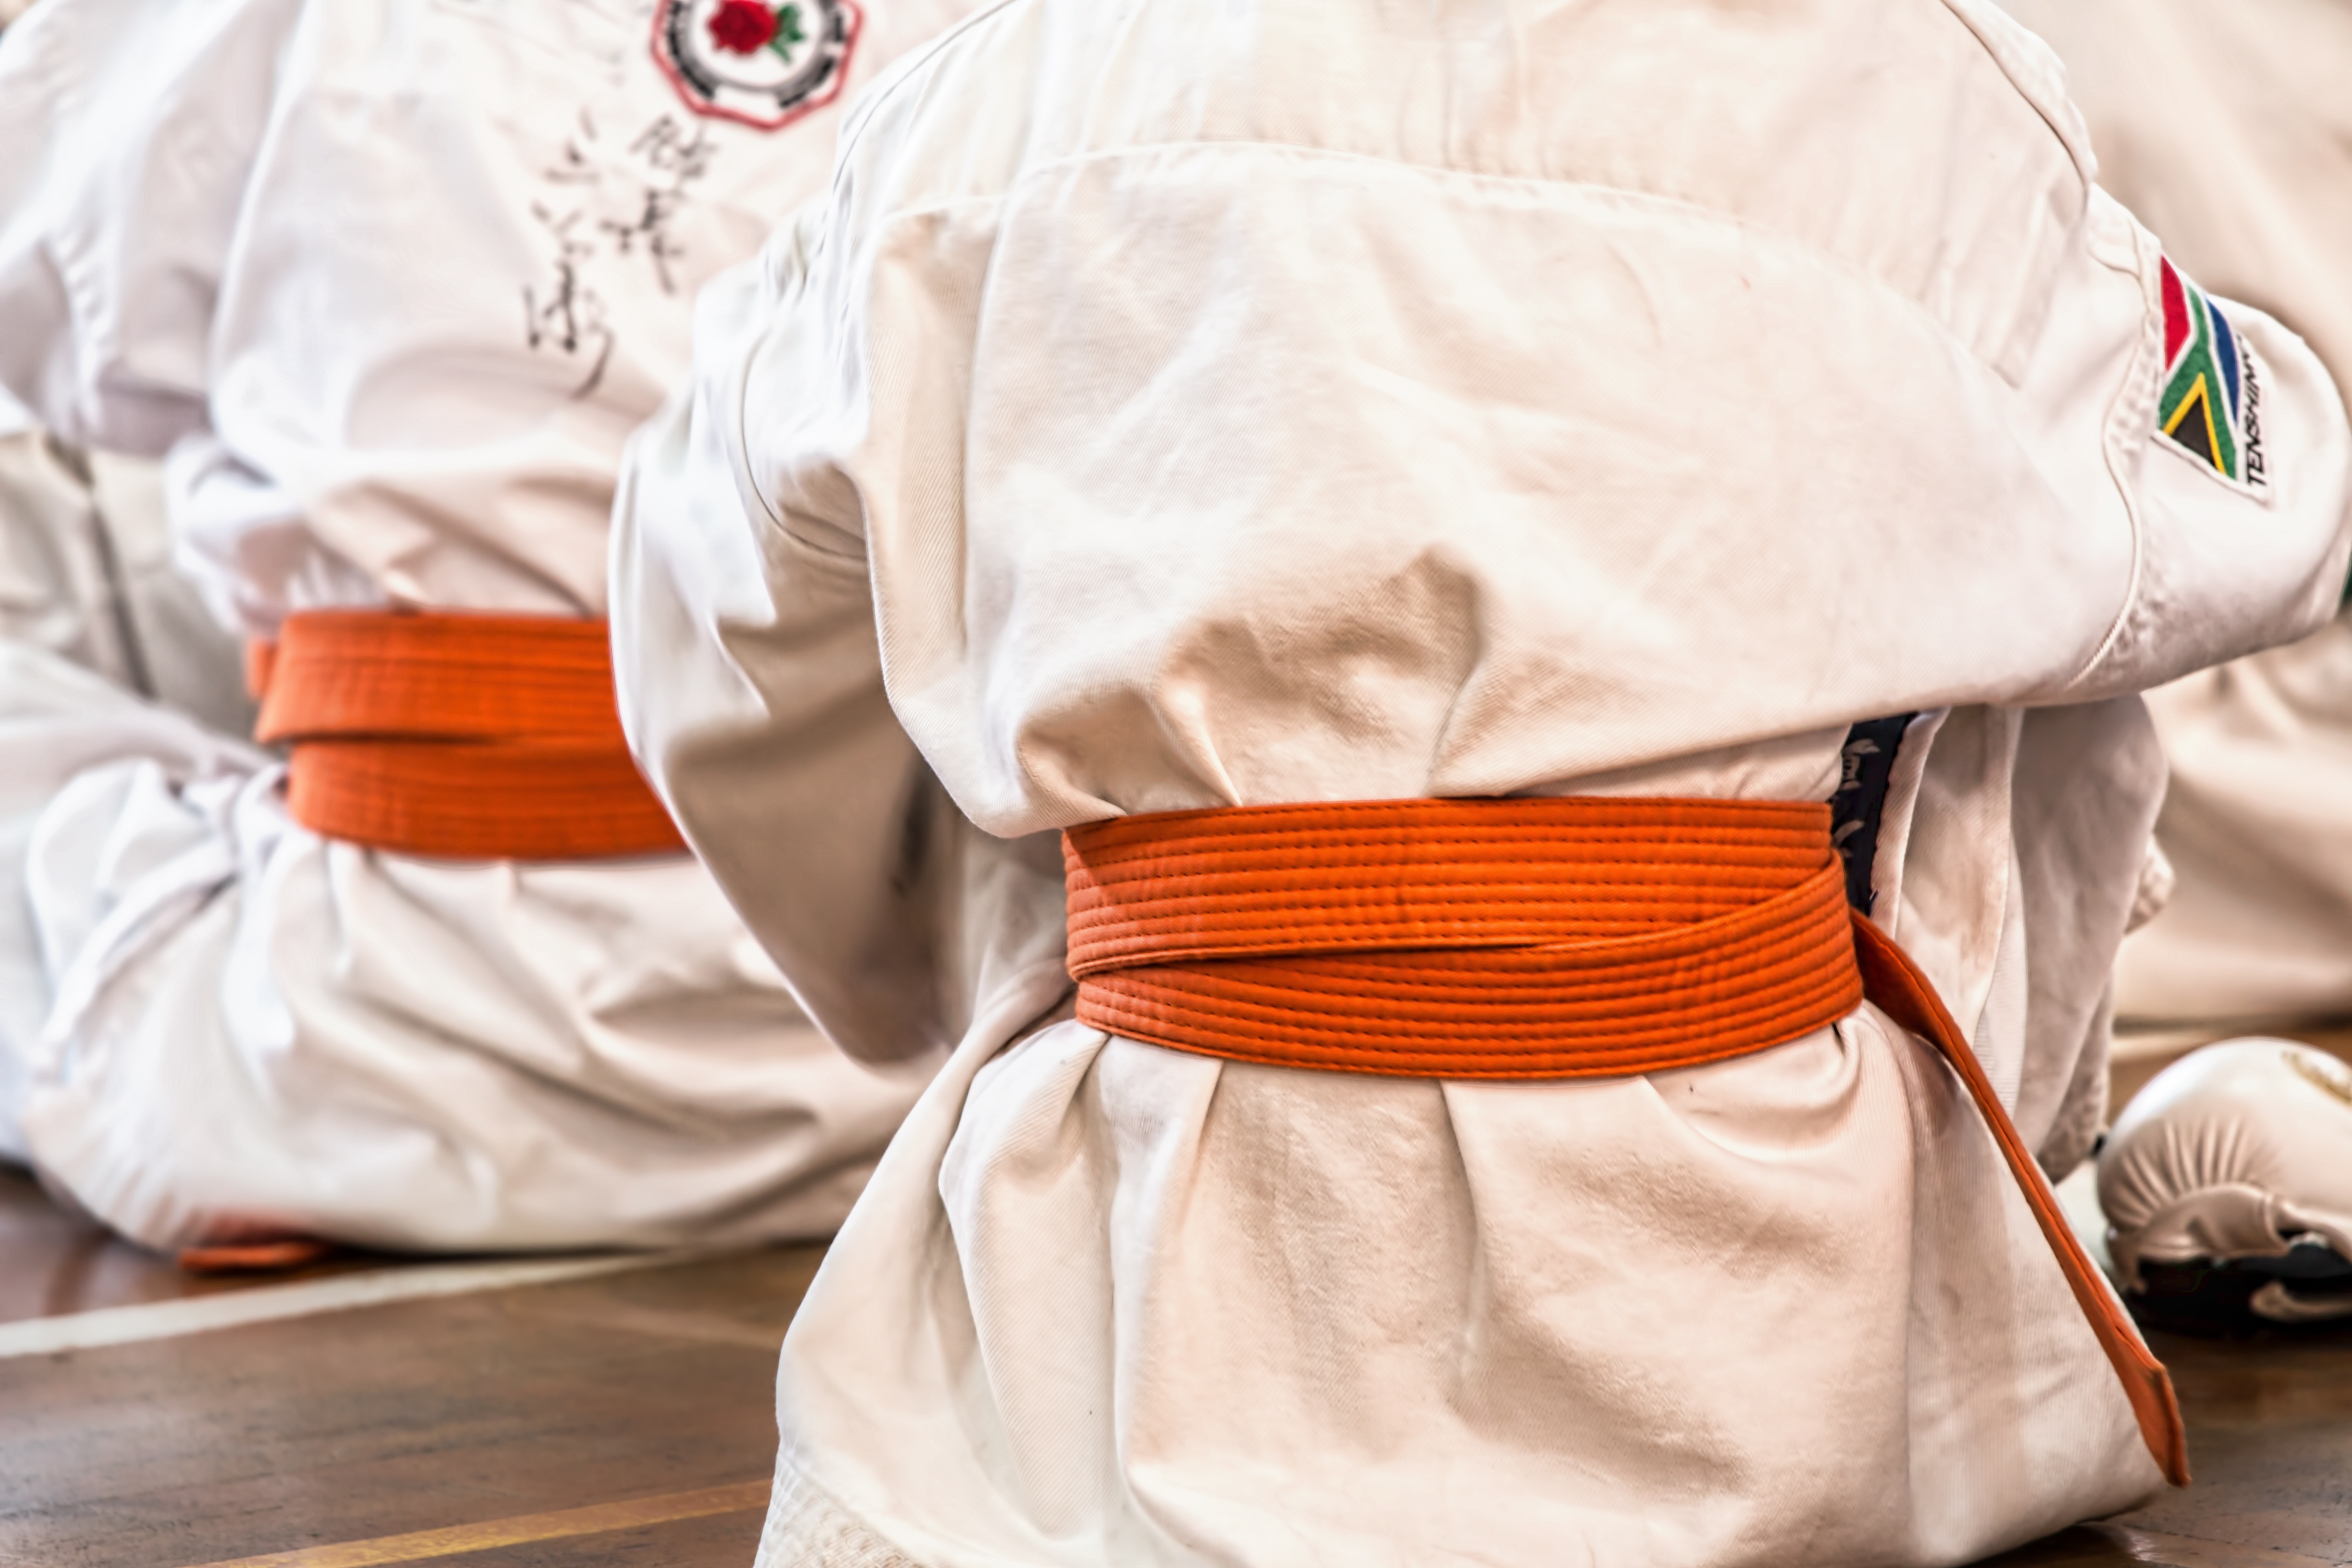
white, sport, young, spring, training, child, clothing, exercise, lifestyle, healthy, fitness, workout, activity, fight, product, belt, competition, determination, fit, endurance, costume, strong, active, challenge, defense, karate, wellness, martial arts, discipline